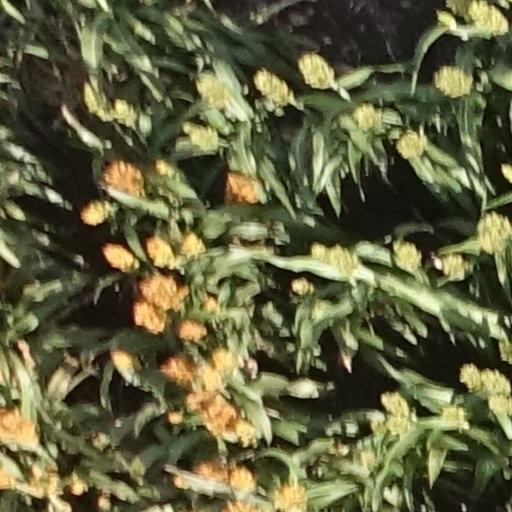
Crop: sorghum